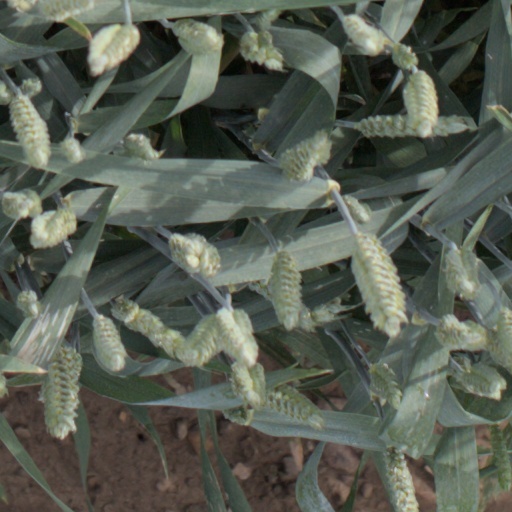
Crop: wheat